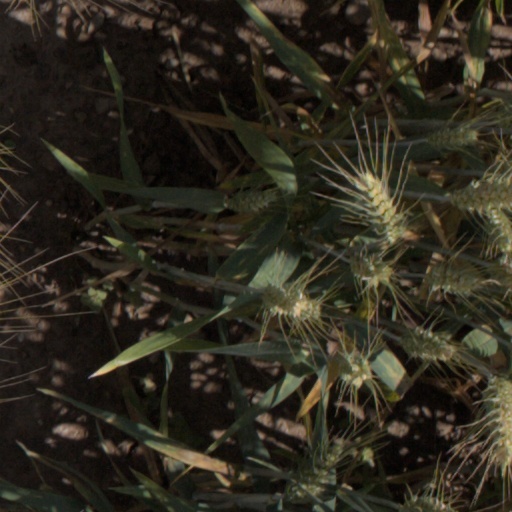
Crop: wheat